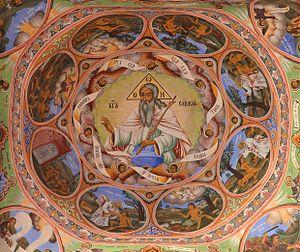
La culture de la Bulgarie, pays d’Europe du Sud-Est situé dans la péninsule balkanique, désigne d'abord les pratiques culturelles observables de ses habitants.